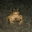
Label: frog